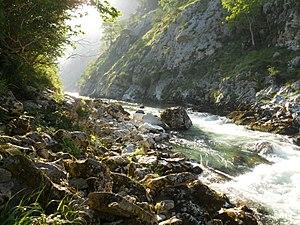
La rivière Cares est une courte rivière de montagne de 54 km du nord de l'Espagne, qui coule dans la Province de León puis dans la communauté autonome des Asturies. C'est un affluent de la rivière Deva, une rivière qui débouche sur la mer Cantabrique en formant la ría de Tina Mayor, qui constitue la frontière naturelle entre les Asturies et la Cantabrie.